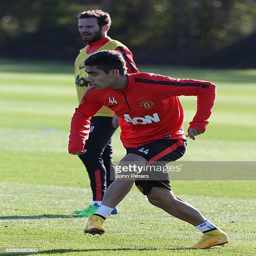
athlete in action during a first team training session